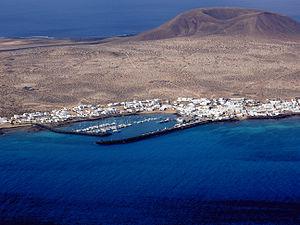
Caleta de Sebo est le village principal de l'île La Graciosa appartenant à l'archipel de Chinijo. Il fait partie de la commune de Teguise.